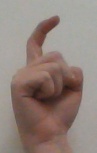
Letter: ra